Battle of the Narrow Seas

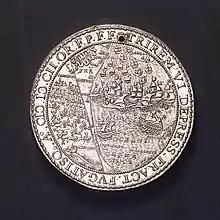
Medal commemorating the "action off the Goodwin Sands, 1602". National Maritime Museum

Casualties were exceptionally heavy for the Spanish, as two galleys sank with all hands, with perhaps over 2,000 killed, wounded, or captured. At Calais the wrecked galley was chopped up and used as firewood by the French, the Spanish crew were interned and the galley slaves freed. Casualties for the Dutch and English were light with some ships suffering no casualties at all. Two Dutch ships were damaged in the ramming that took place but the rest of the Dutch ships suffered only minor damage. The English ships suffered no damage at all except for a broken mast on "Samson" due to the gale. The battle clearly showed the difference between galleons and galleys, in particular the uselessness of a Mediterranean-type galley in northern waters. The transition in warfare, along with the introduction of much cheaper cast iron guns in the 1580s, proved the "death knell" for the war galley as a significant military vessel.